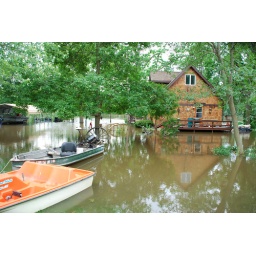
These boats are pegged into the ground in the front lawn.